Fort Chaffee Maneuver Training Center

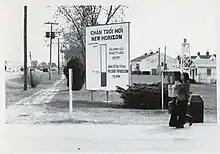
This sign, titled "New Horizon" in front of Fort Chaffee showed the number of Vietnamese and Cambodian refugees who had lived at the camp and had been subsequently resettled, as well as the number still living there.

Fort Chaffee served as a primary center for housing refugees three times; from 1975 to 1976 it was a processing center for refugees from Southeast Asia and held Vietnamese and Cambodian refugees after the Vietnam and Cambodia wars. The facility processed 50,809 refugees of the Vietnam War, giving them medical screenings, matching them with sponsors, and arranging for their resettlement in the United States.